Bristol Fourth of July Parade

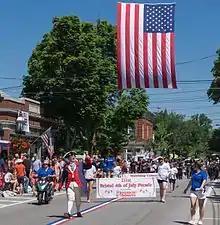
The head of the 2016 parade.

Michael Rielly becomes Bristol's official Town Crier after Gerry MacNeill retires from the position after 23 years.